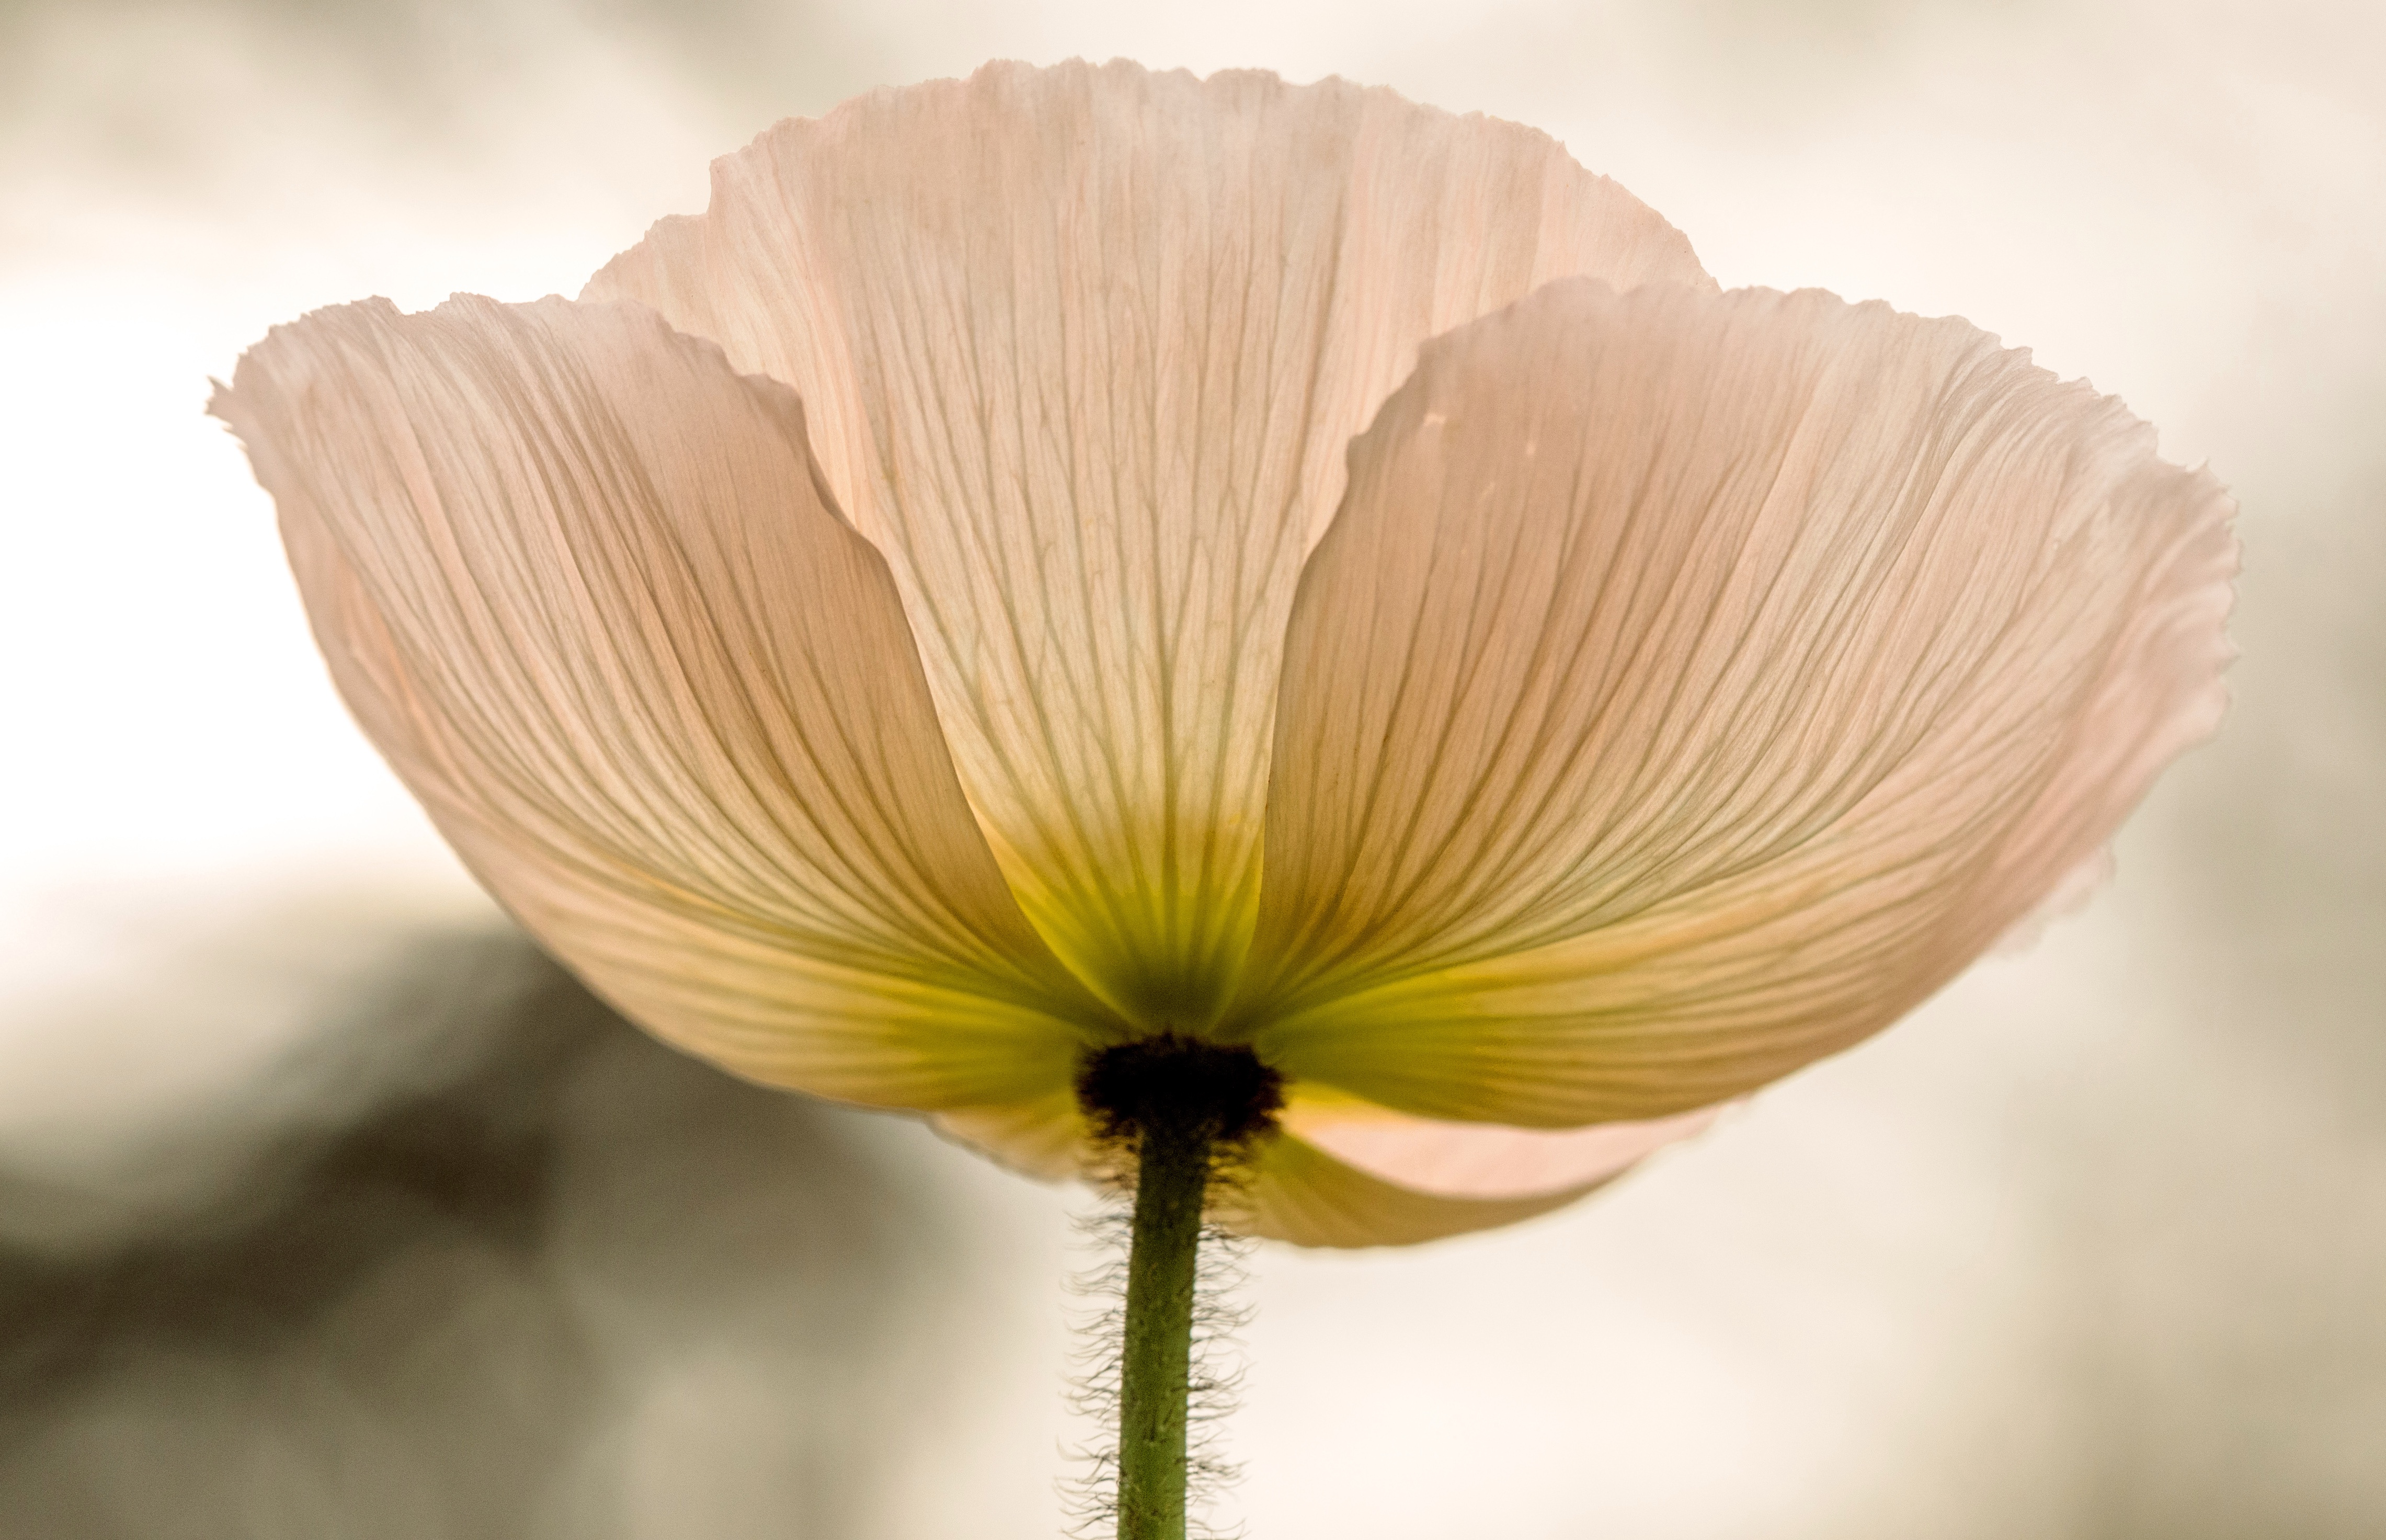
blossom, plant, photography, flower, petal, yellow, flora, close up, poppy, macro photography, flowering plant, plant stem, land plant